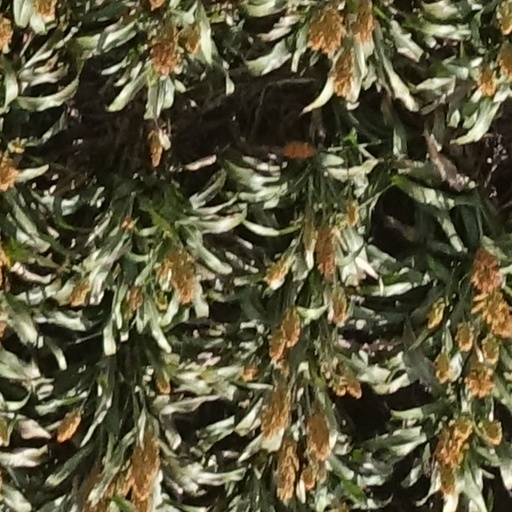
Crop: sorghum